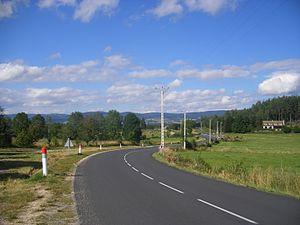
La route nationale 589 ou RN 589 était une route nationale française reliant Le Puy-en-Velay à Chaudes-Aigues. À la suite de la réforme de 1972, elle a été déclassée en RD 589 dans la Haute-Loire et en RD 989 en Lozère et le Cantal.